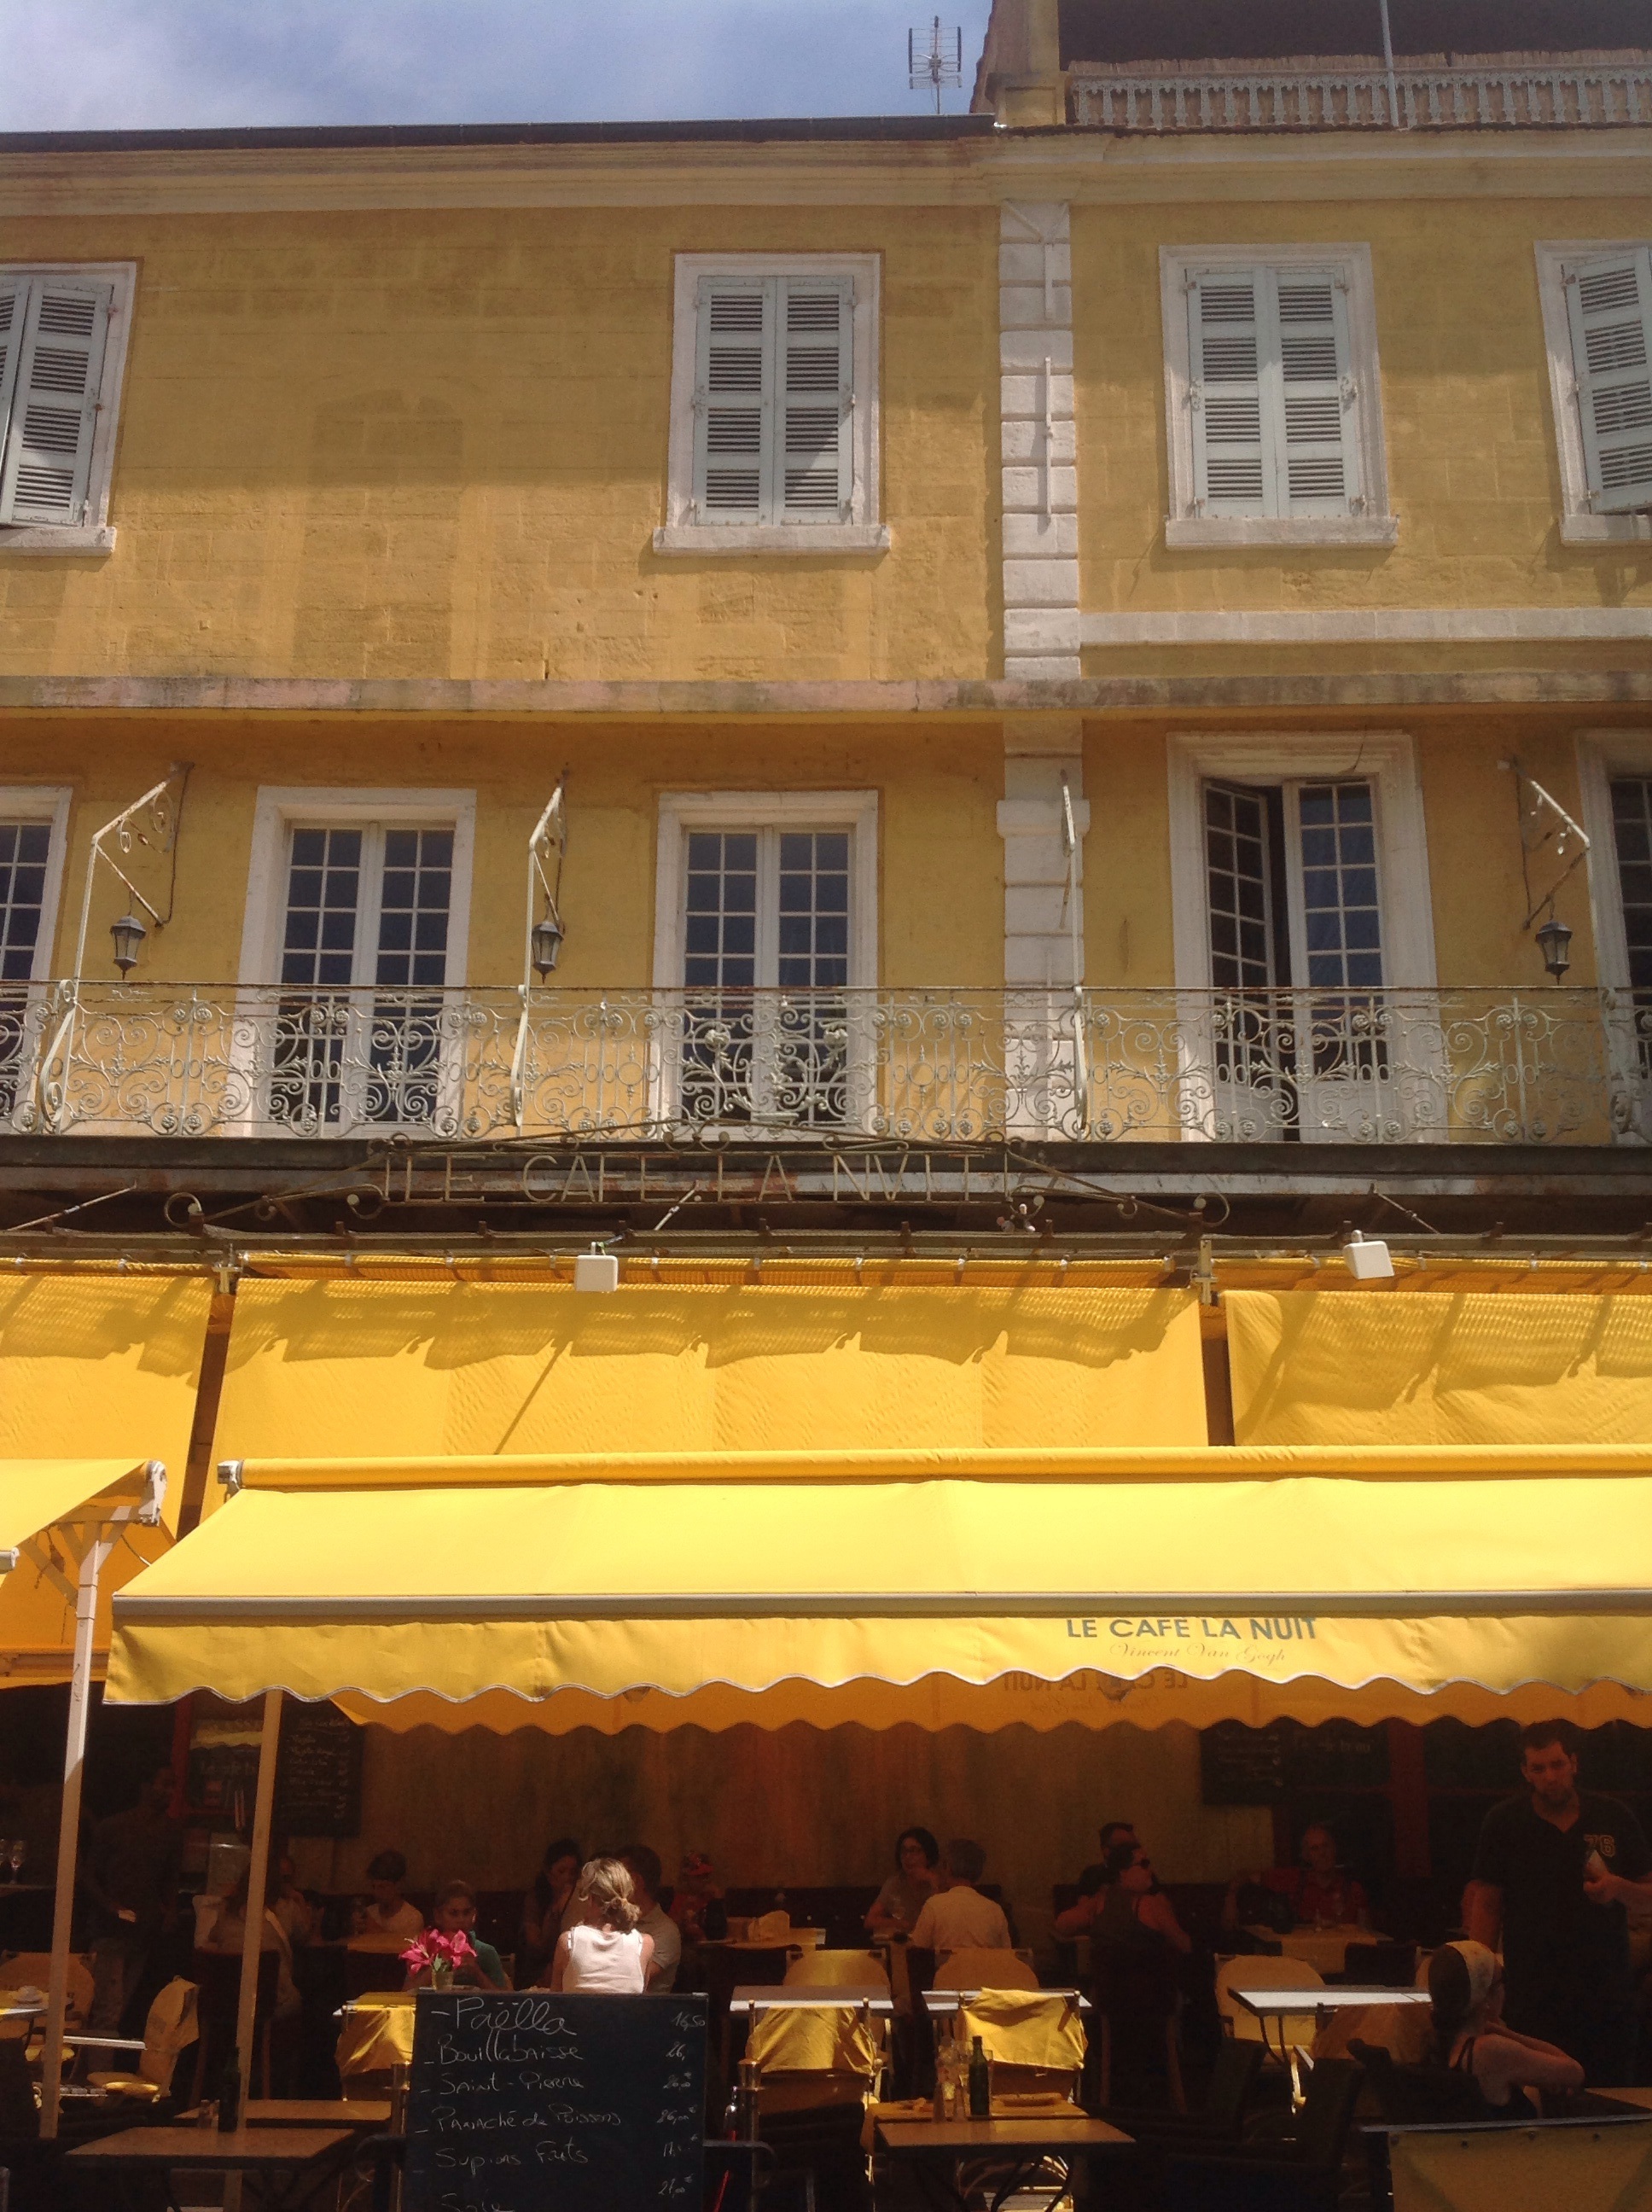
cafe, architecture, street, town, building, restaurant, europe, facade, exterior, yellow, windows, arles, window covering